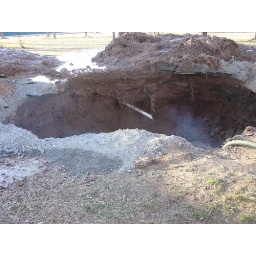
sink hole on road in front of house